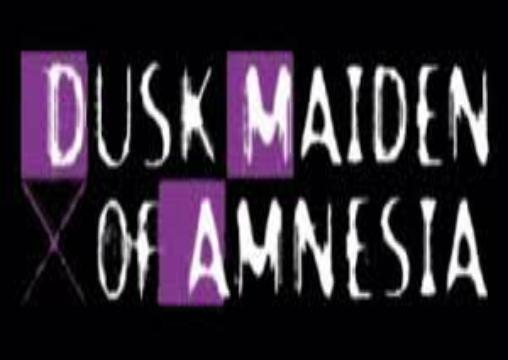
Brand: amnesia
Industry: Clothes